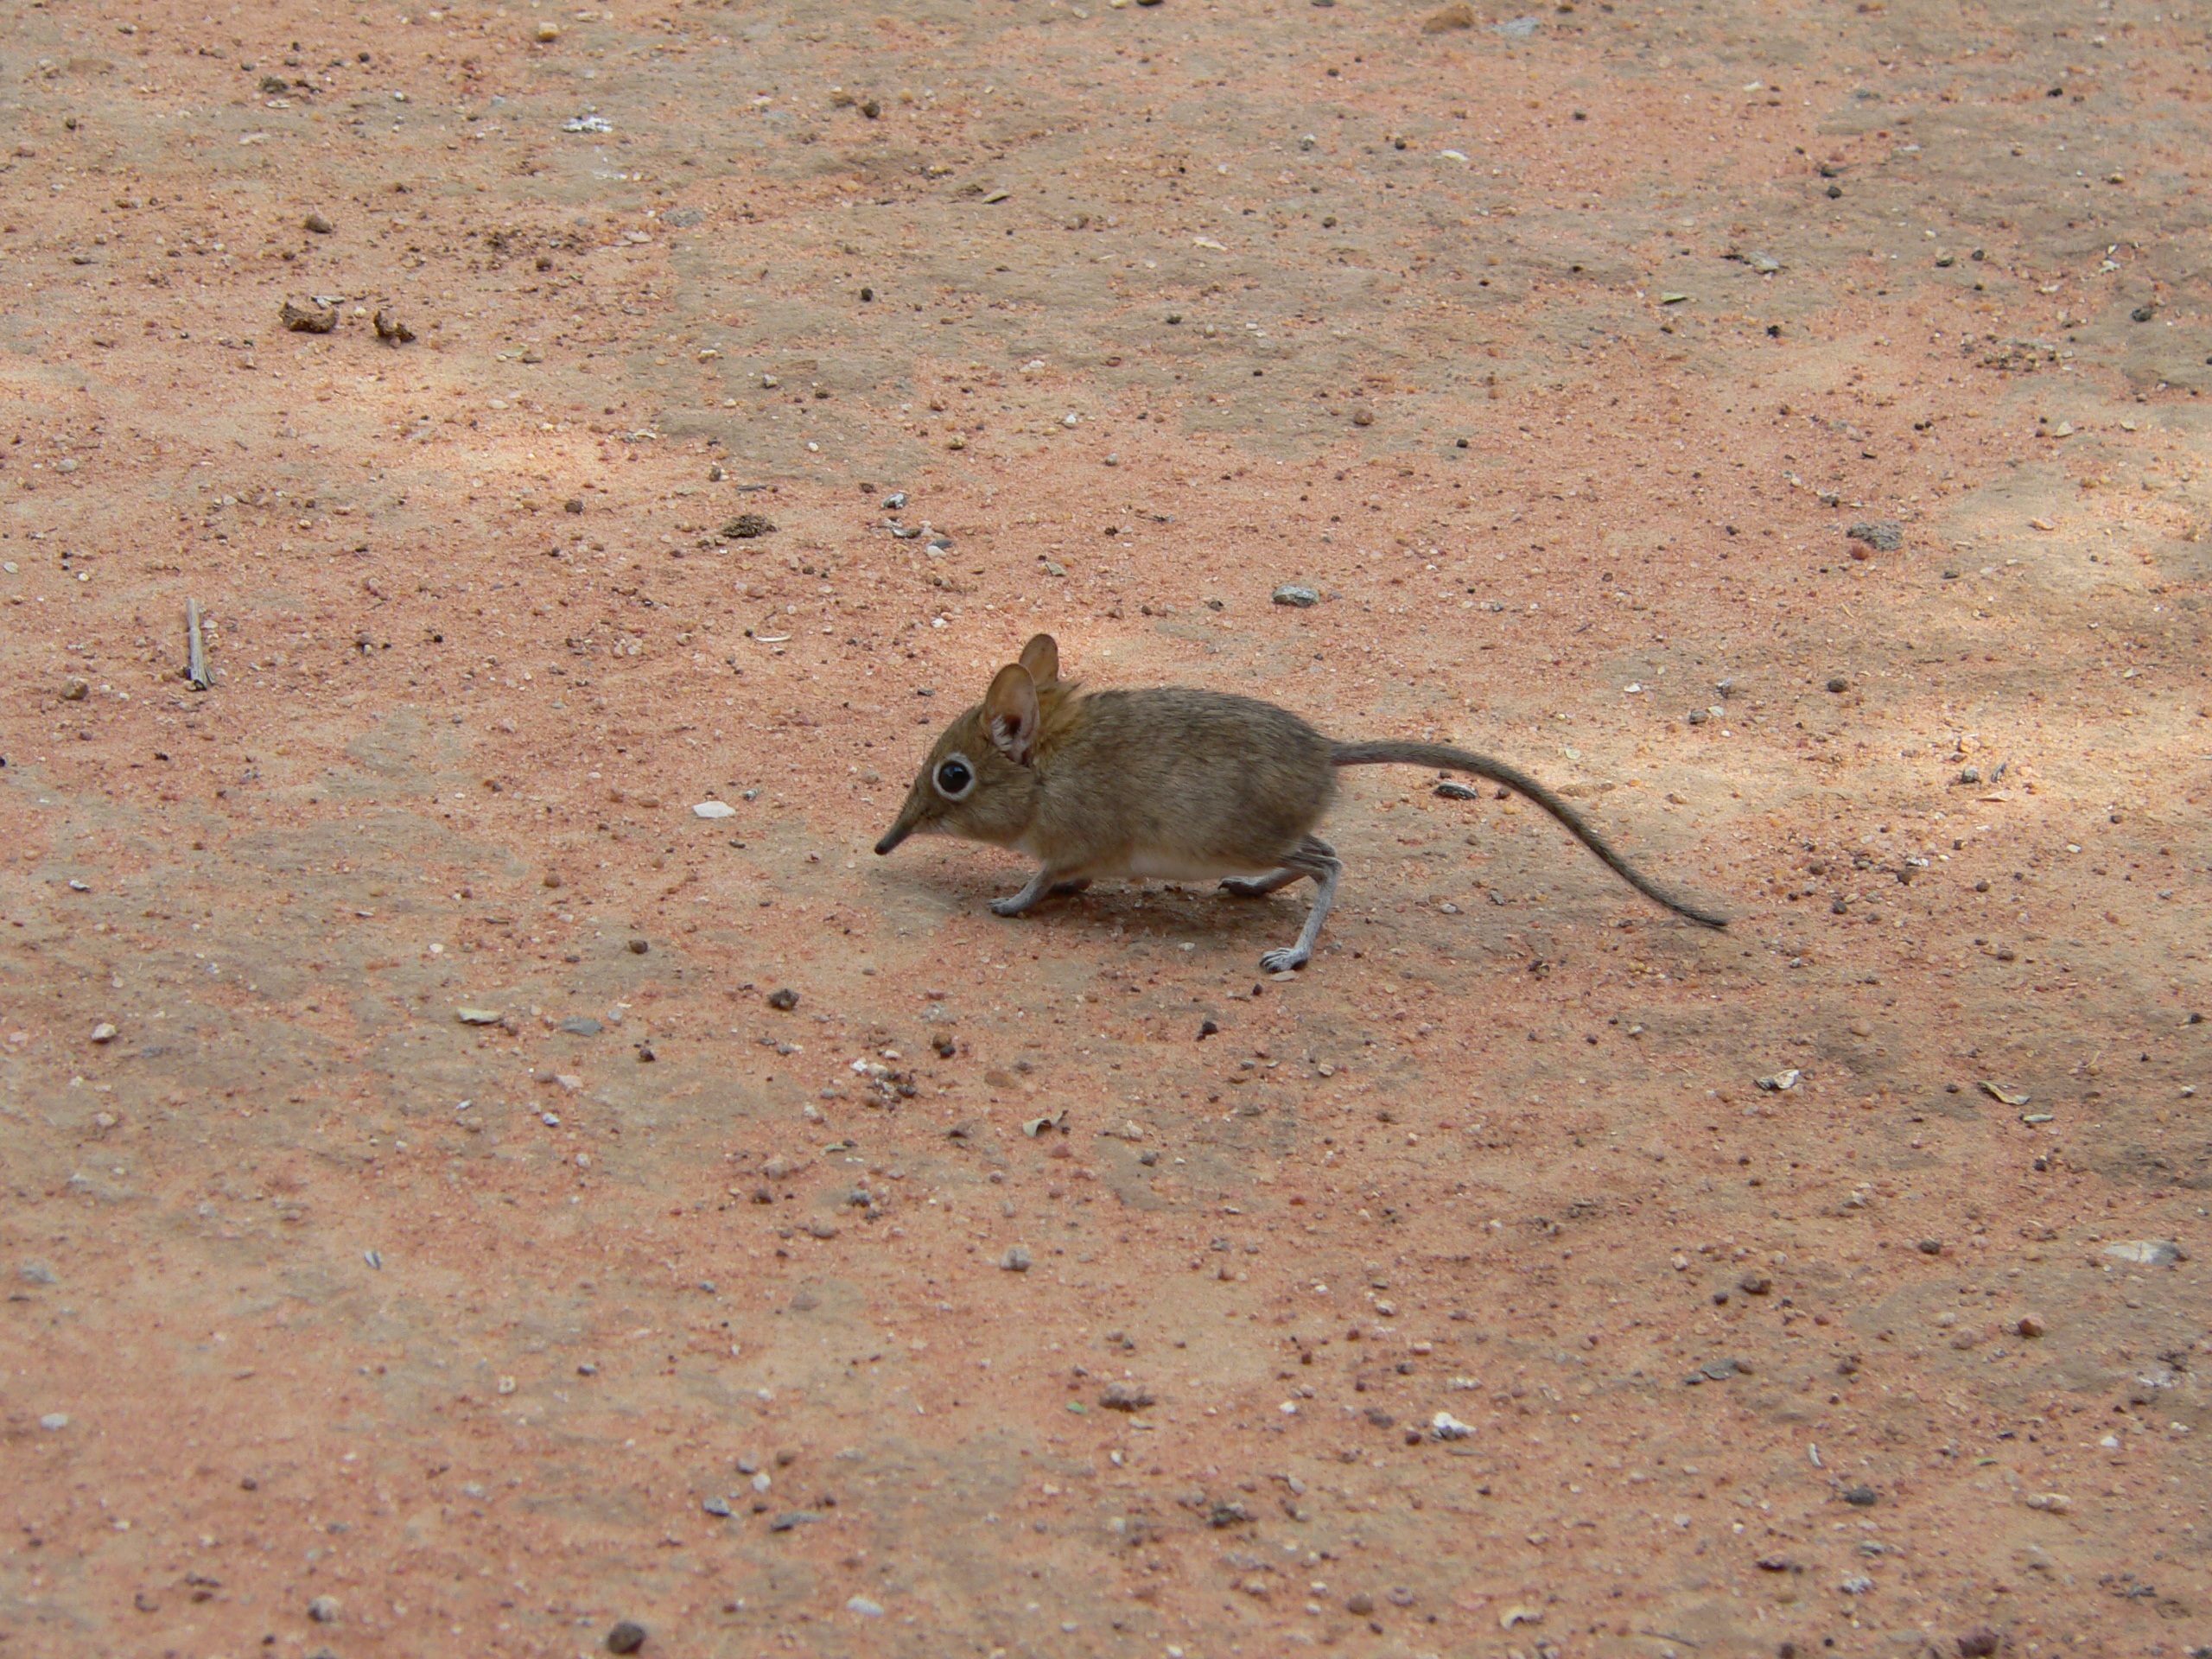
sand, mouse, wildlife, africa, mammal, squirrel, rodent, fauna, rat, vertebrate, pest, elephant mouse, muroidea, muridae